Nataliya Vitrenko

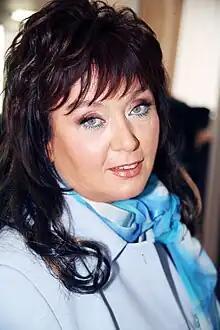
Nataliya Vitrenko

Nataliya Mykhailivna Vitrenko (born December 28, 1951) is a pro-Russian Ukrainian politician and scientist.